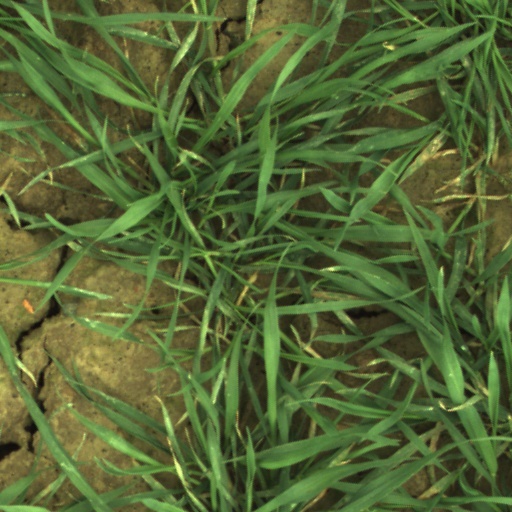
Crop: wheat